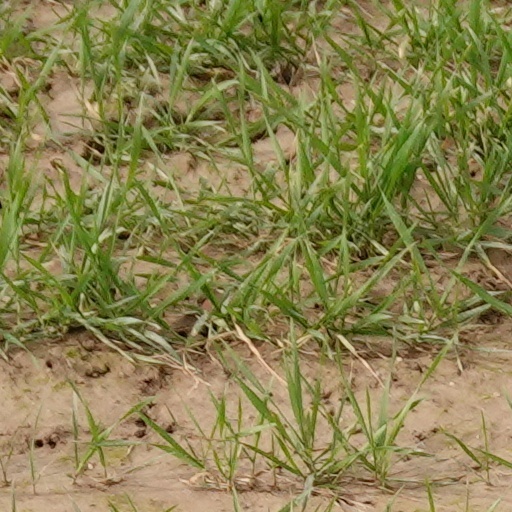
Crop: wheat